Minahasan cuisine

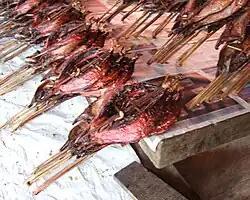
Cakalang fufu, cured and smoked skipjack tuna

The Minahassa Peninsula – the northern arm of Sulawesi, a narrow peninsula that formed the North Sulawesi and Gorontalo provinces – is surrounded by seas on almost all sides. The Sulawesi Sea, Maluku Sea, and Gulf of Tomini have been fished by the Minahasan people for generations, and seafood has thus become a staple diet in Manado. The harbor cities of Manado and Bitung are the center of the fishing industry in the area.